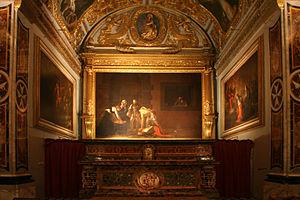
La Décollation de saint Jean-Baptiste est un tableau de Caravage peint en 1608 et conservé dans la co-cathédrale Saint-Jean à La Valette à Malte.